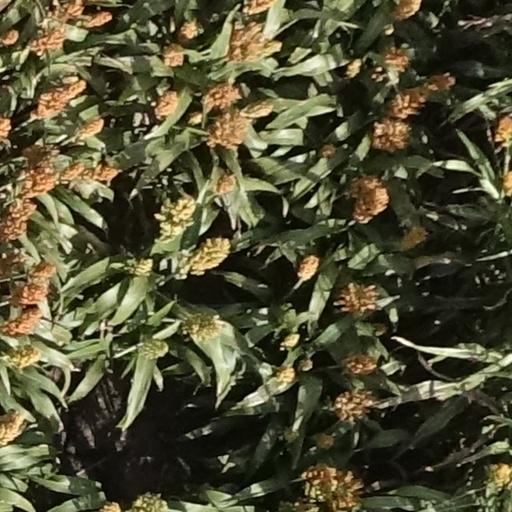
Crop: sorghum